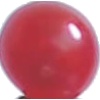
Label: redcurrant